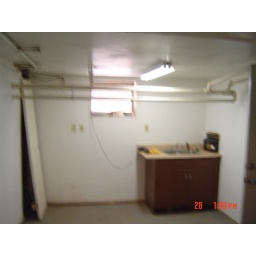
basement kitchen and water heating pips, that you can bang your head against them.